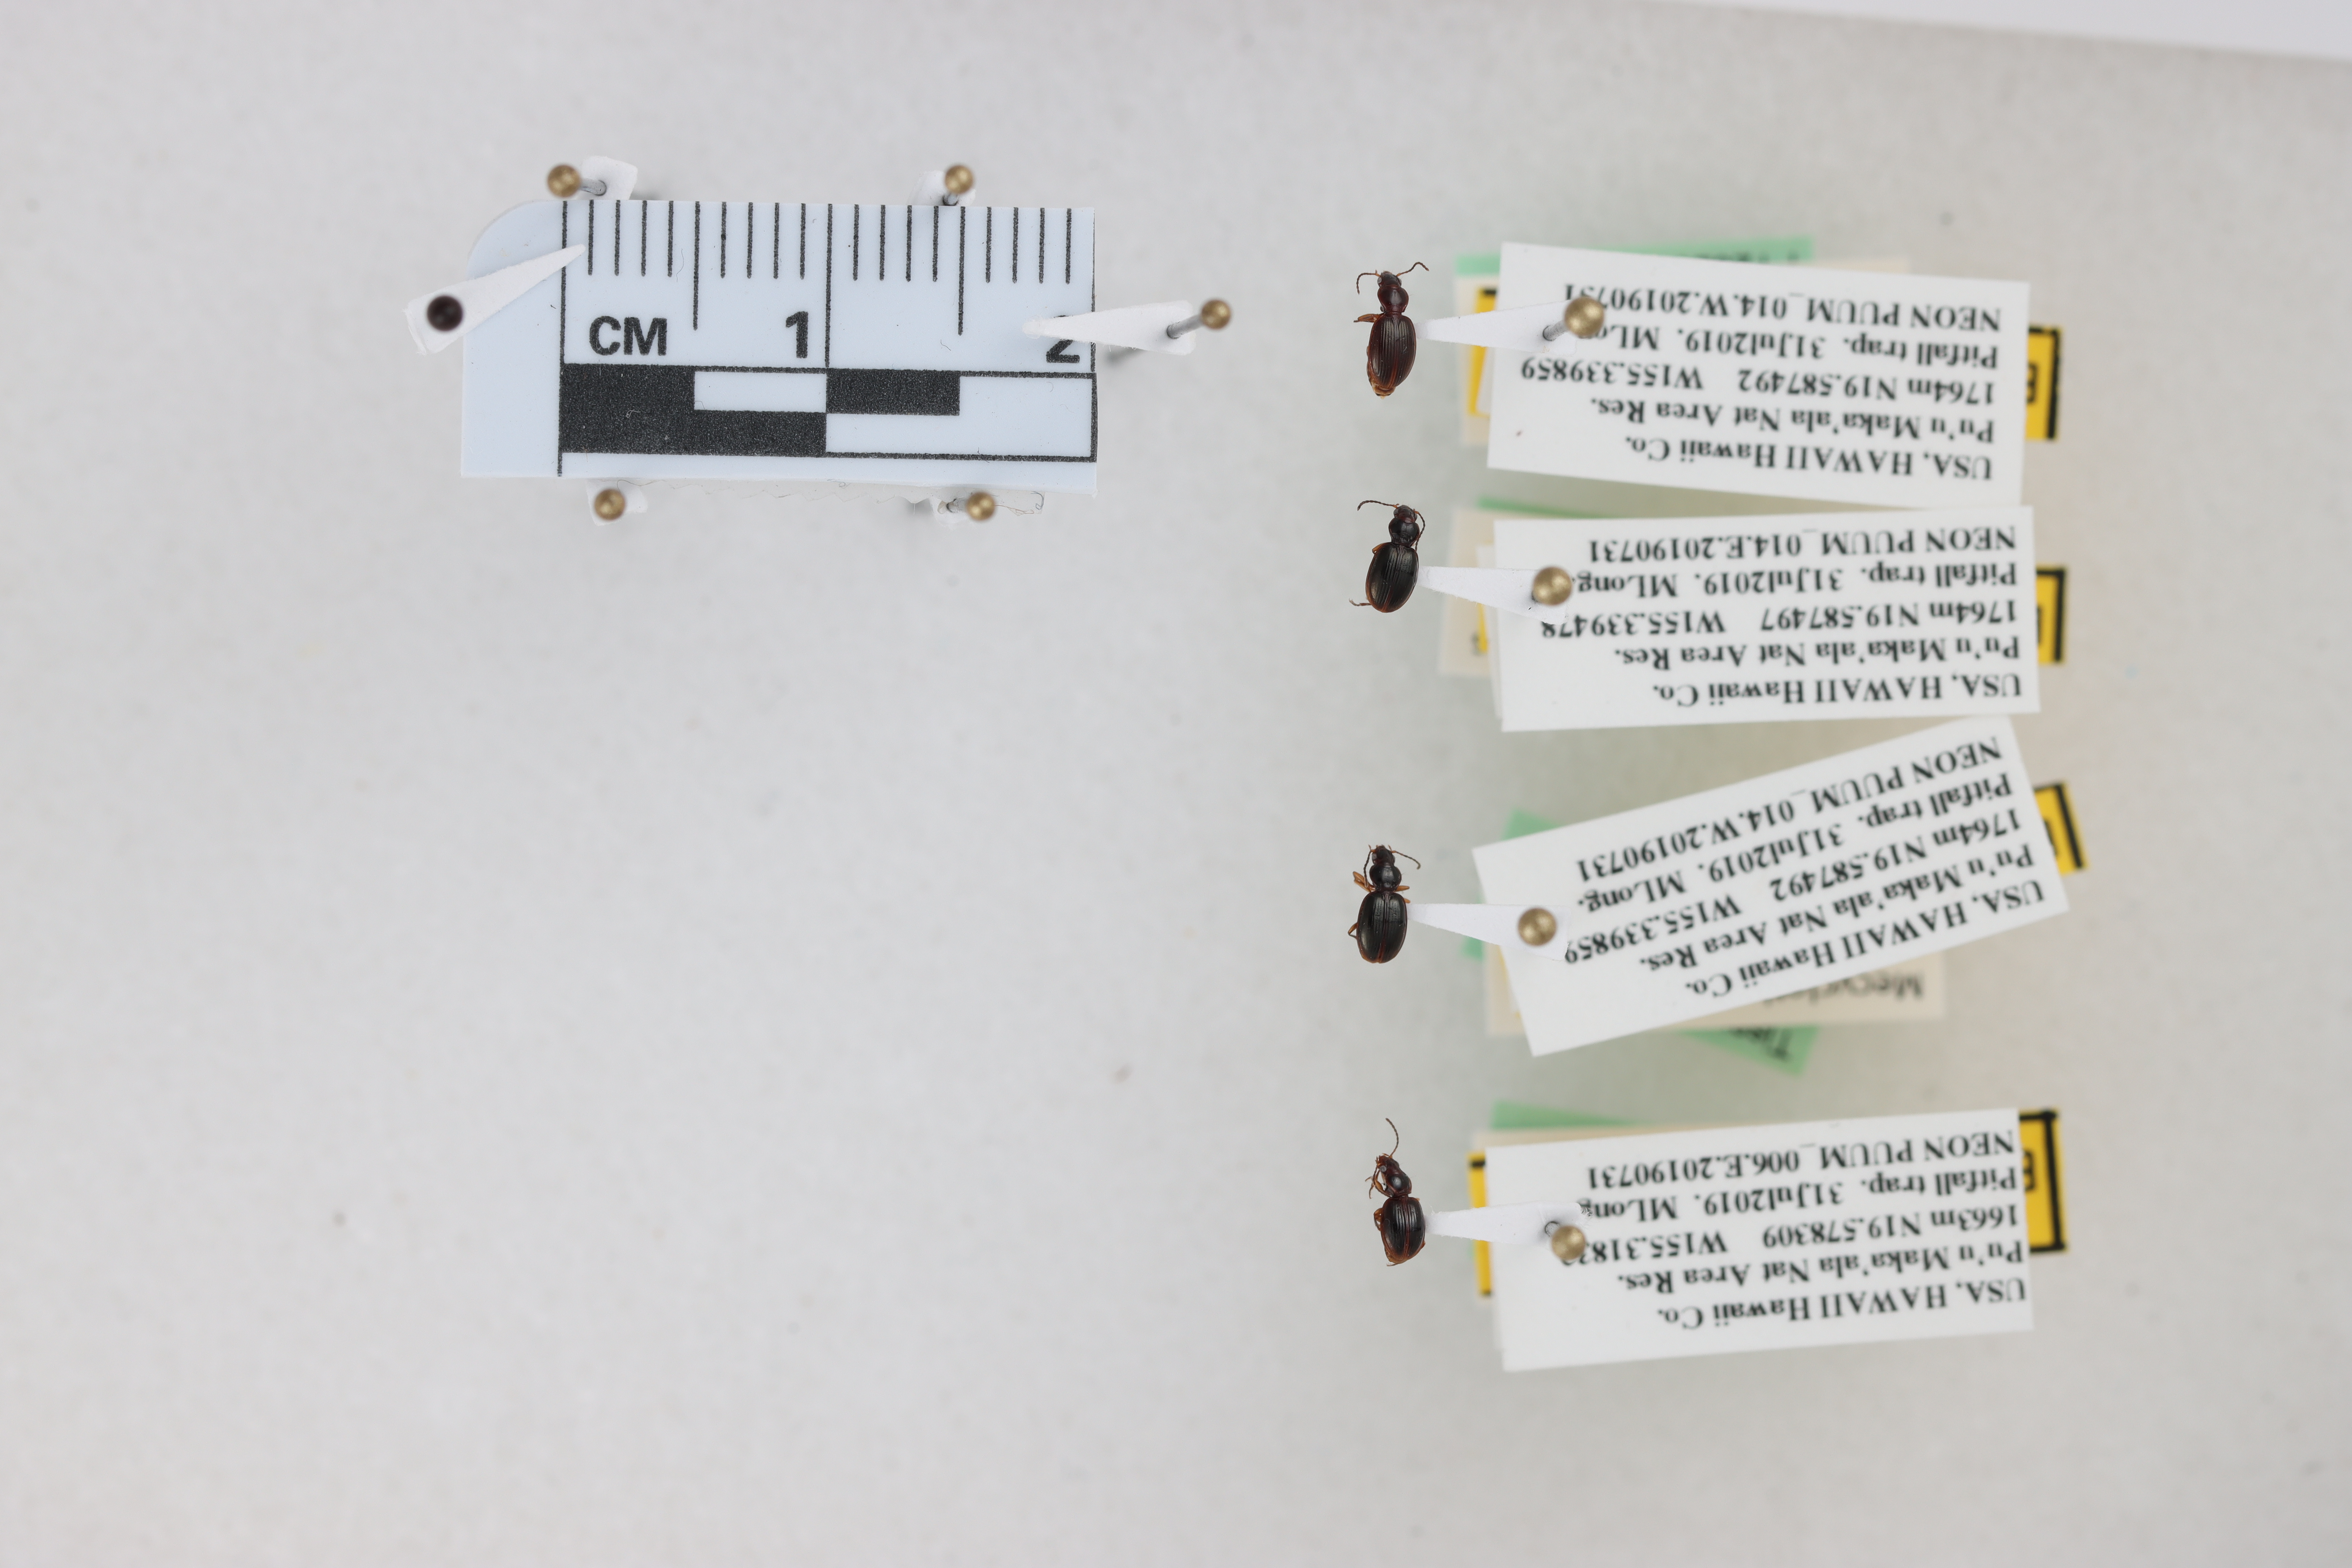
Beetle 1 — elytra length: 0.27 cm, elytra max width: 0.178 cm, basal pronotum width: 0.071 cm

Beetle 2 — elytra length: 0.255 cm, elytra max width: 0.182 cm, basal pronotum width: 0.076 cm

Beetle 3 — elytra length: 0.264 cm, elytra max width: 0.185 cm, basal pronotum width: 0.075 cm

Beetle 4 — elytra length: 0.232 cm, elytra max width: 0.17 cm, basal pronotum width: 0.068 cm